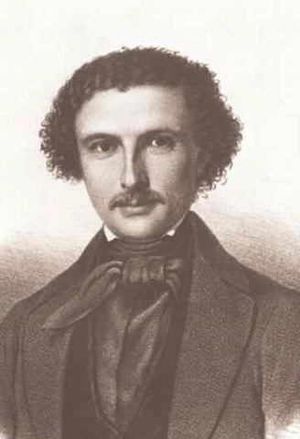
Marcus Thrane
Marcus Thrane, ukendt dato.
Marcus Møller Thrane var en norsk socialistisk agitator og organisator, der grundlagde Norges første arbejderbevægelse, thranitterbevægelsen, der samtidig blev den første organiserede politiske massebevægelse i landet.